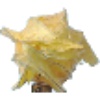
Label: physalis_with_husk